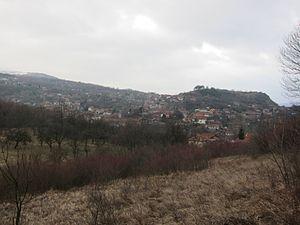
Jelašnica est une localité de Serbie située dans la municipalité de Niška Banja et sur le territoire de la Ville de Niš, district de Nišava. Au recensement de 2011, elle comptait 1 566 habitants.